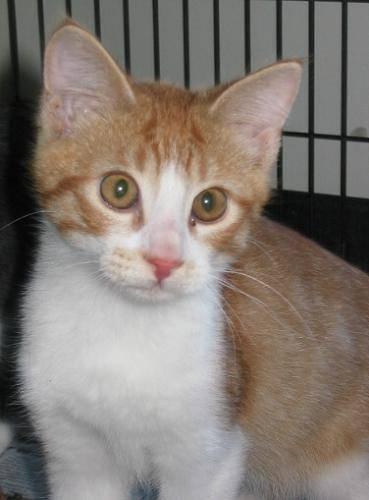
cat